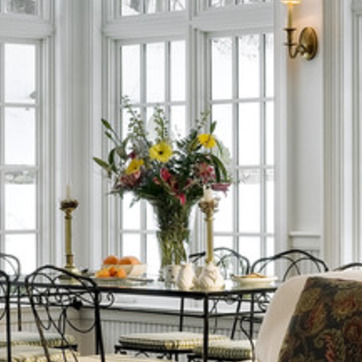
Material: foliage